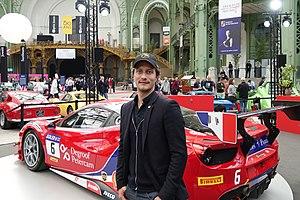
Thomas Alunni (Carrosserie Lecoq) au Tour Auto 2019
André Lecoq est un carrossier français et restaurateur d'automobiles anciennes, fondateur de la Carrosserie Lecoq. Il est notamment connu pour son travail de restauration sur des voitures de collection.